Oklahoma Federation of Colored Women's Clubs

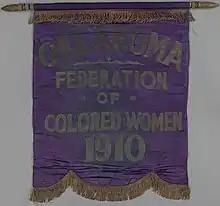
Banner used by the Oklahoma Federation of Colored Women's Clubs

The Oklahoma Federation of Colored Women's Clubs (OFCWC) was formed in 1910 under the name the Oklahoma Federation of Negro Women's Clubs. The name was changed in 1924. An early leader of the OFCWC was Drusilla Dunjee Houston.